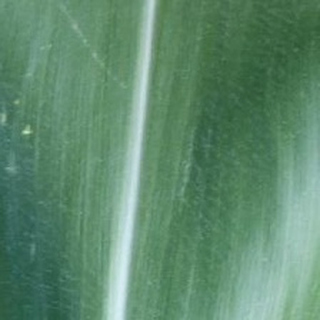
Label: healthy_corn